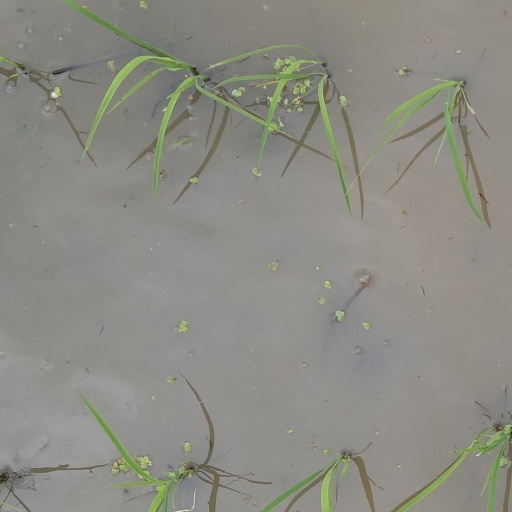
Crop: rice